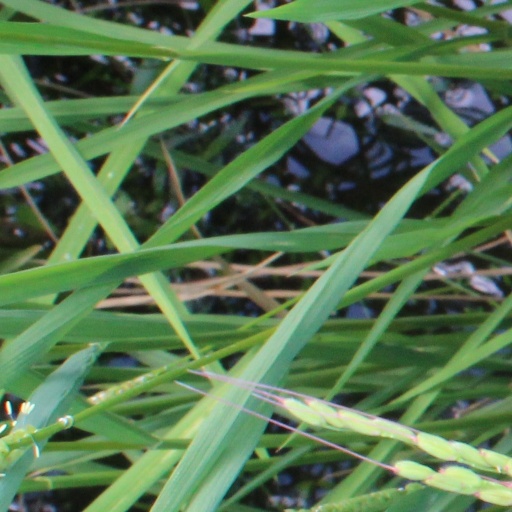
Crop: rice